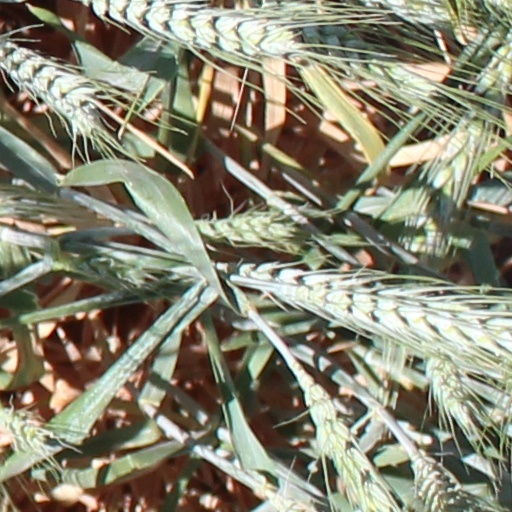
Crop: wheat